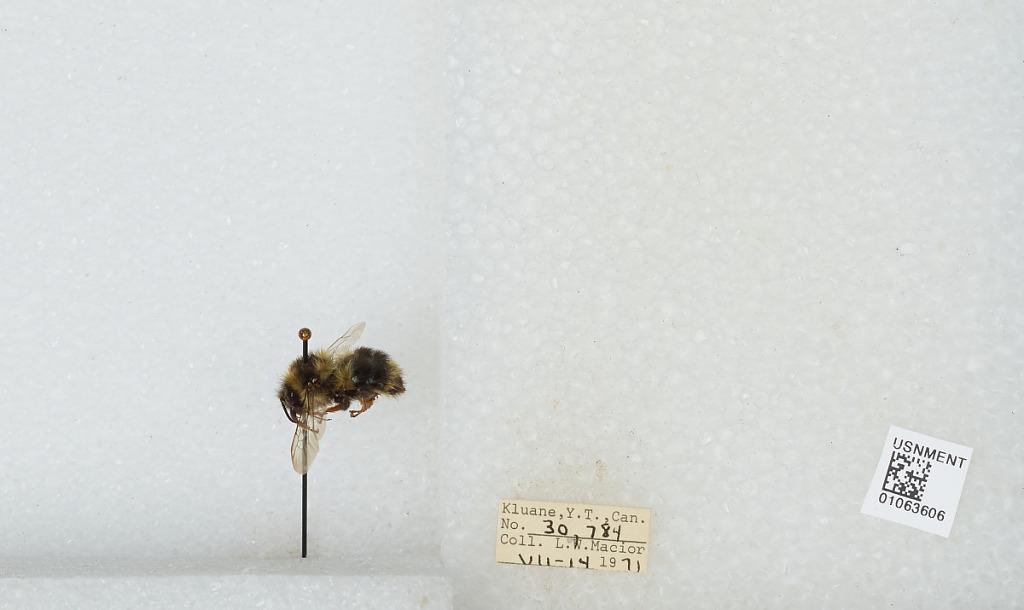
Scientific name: Bombus bifarius nearcticus
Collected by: L. Macior
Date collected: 1971-7-14
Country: Canada
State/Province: Yukon Territory
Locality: Kluane
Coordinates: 60.75, -139.5